Bronocice pot

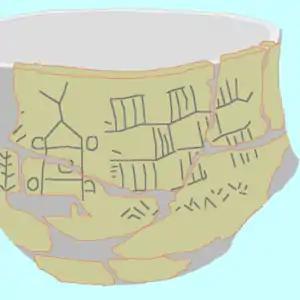
A drawing of the Bronocice pot

The Bronocice pot (Polish: "Waza z Bronocic") is a ceramic vase incised with one of the earliest known depictions of a wheeled vehicle. It was discovered in the village of Bronocice near the Nidzica River in Poland. Attributed to the Funnelbeaker archaeological culture, radiocarbon tests dated the pot to the mid-fourth millennium BCE. Today it is housed at the Archaeological Museum of Kraków in southern Poland.